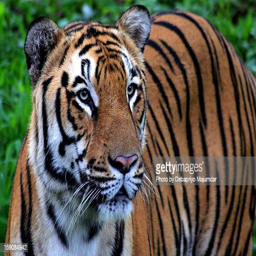
the tiger in a royal mood